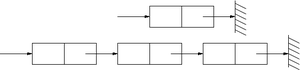
Première étape de l'ajout d'un élément dans une liste chaînée. Dessin réalisé sous xfig par moi même. Licensing Catégorie:Schémas
Une liste chaînée désigne en informatique une structure de données représentant une collection ordonnée et de taille arbitraire d'éléments de même type, dont la représentation en mémoire de l'ordinateur est une succession de cellules faites d'un contenu et d'un pointeur vers une autre cellule. De façon imagée, l'ensemble des cellules ressemble à une chaîne dont les maillons seraient les cellules.